Wavellite

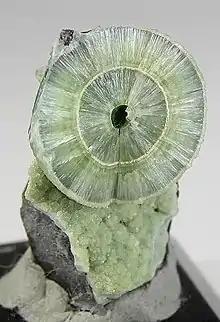
Wavellite from the Avant Mine, Garland County, Arkansas, showing spherical structure (size: 3.4 x 2.0 x 1.1 cm)

Wavellite was first described in 1805 for an occurrence at High Down, Filleigh, Devon, England and named by William Babington in 1805 in honor of Dr. William Wavell (1750–1829), a Devon-based physician, botanist, historian, and naturalist, who brought the mineral to the attention of fellow mineralogists.